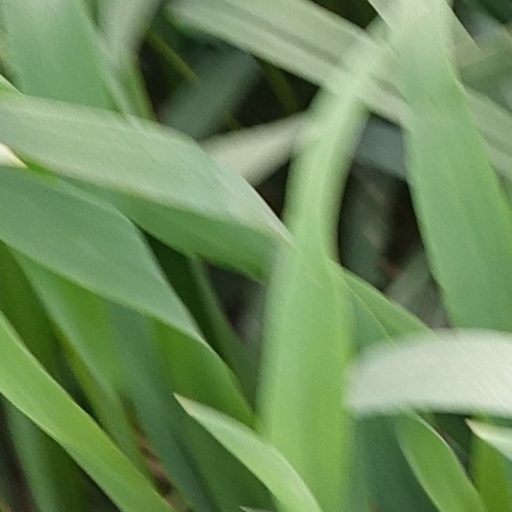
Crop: wheat